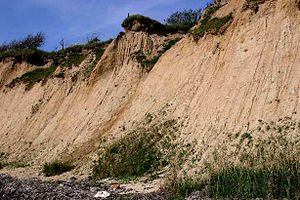
Erosion
Havet er skyld i, at forsiden af klinten er borteroderet, men det er regnvandserosion, som er baggrunden for de v-formede nedskæringer i klintens overkant.
Regnvandserosion på en klint ved Ebeltoft
Erosion er den fjernelse af materiale, som sker på grund af naturligt slid på landskabet. Erosion kan skyldes flere, eventuelt samvirkende årsager: